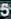
Number: 5